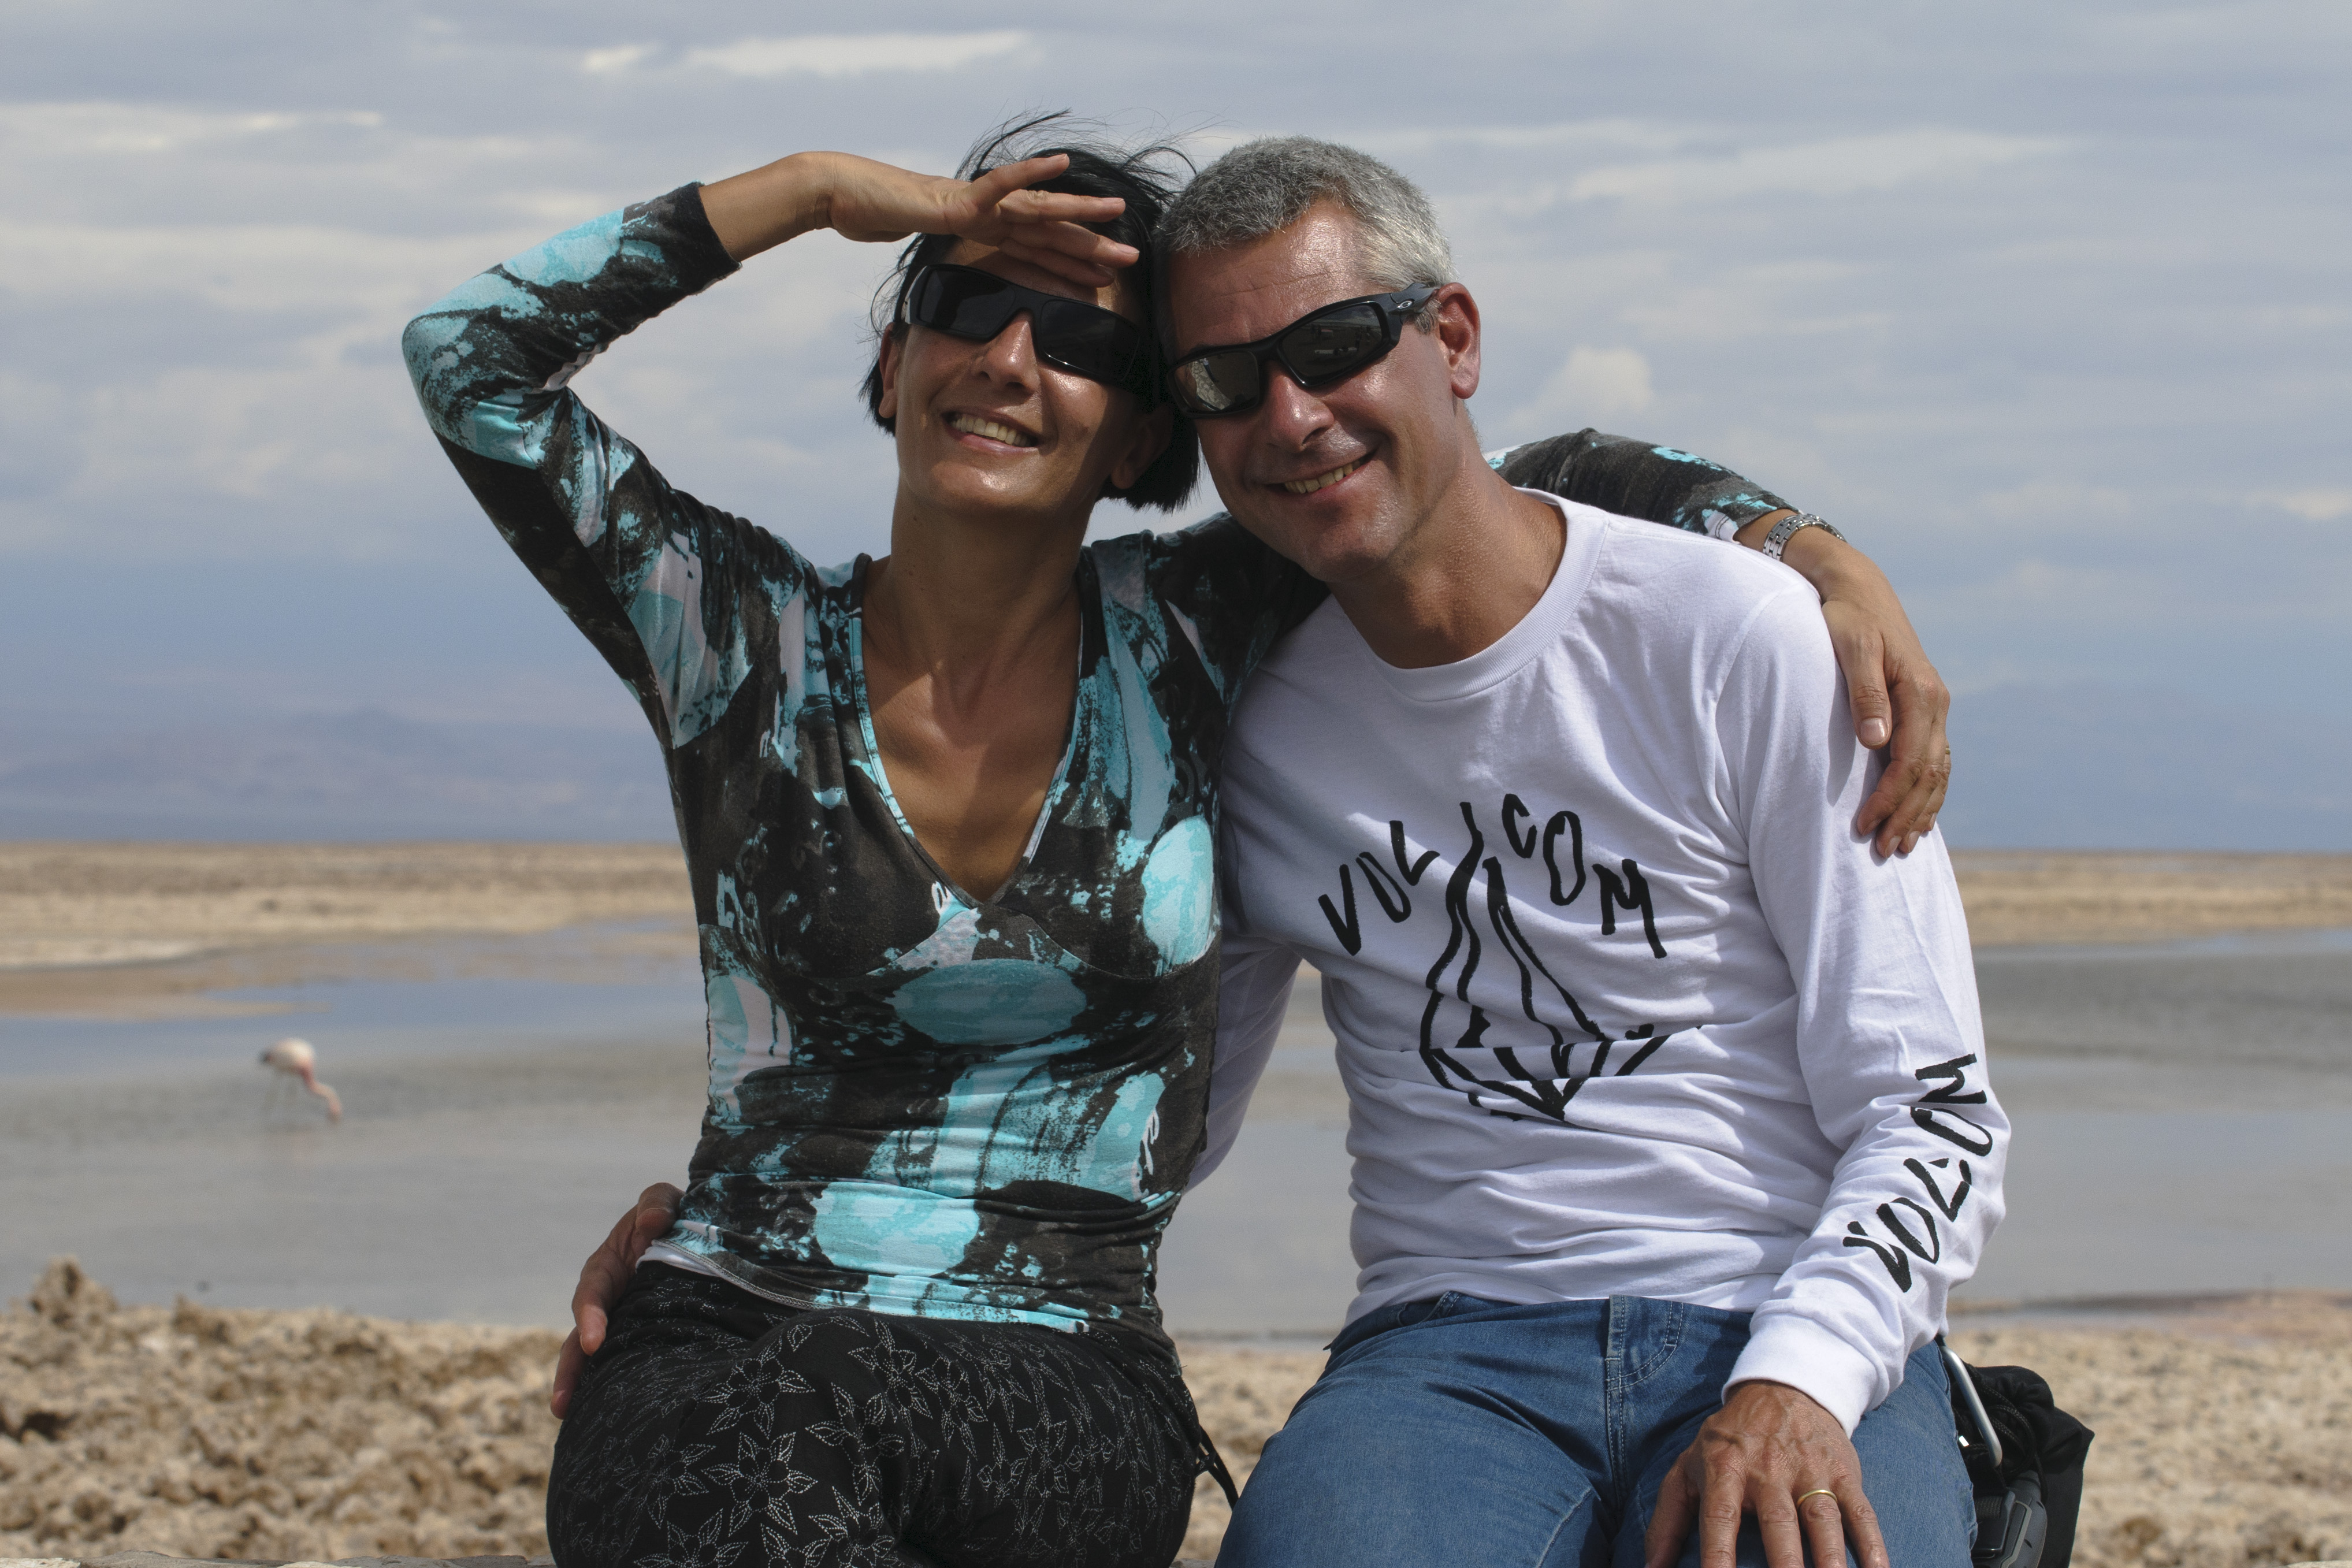
man, beach, sea, person, people, vacation, nikon, chile, fun, sanpedrodeatacama, d300, interaction, photo shoot